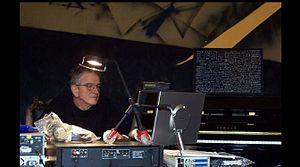
René-Louis Baron (inventeur de Medal-Composer), dans son bureau